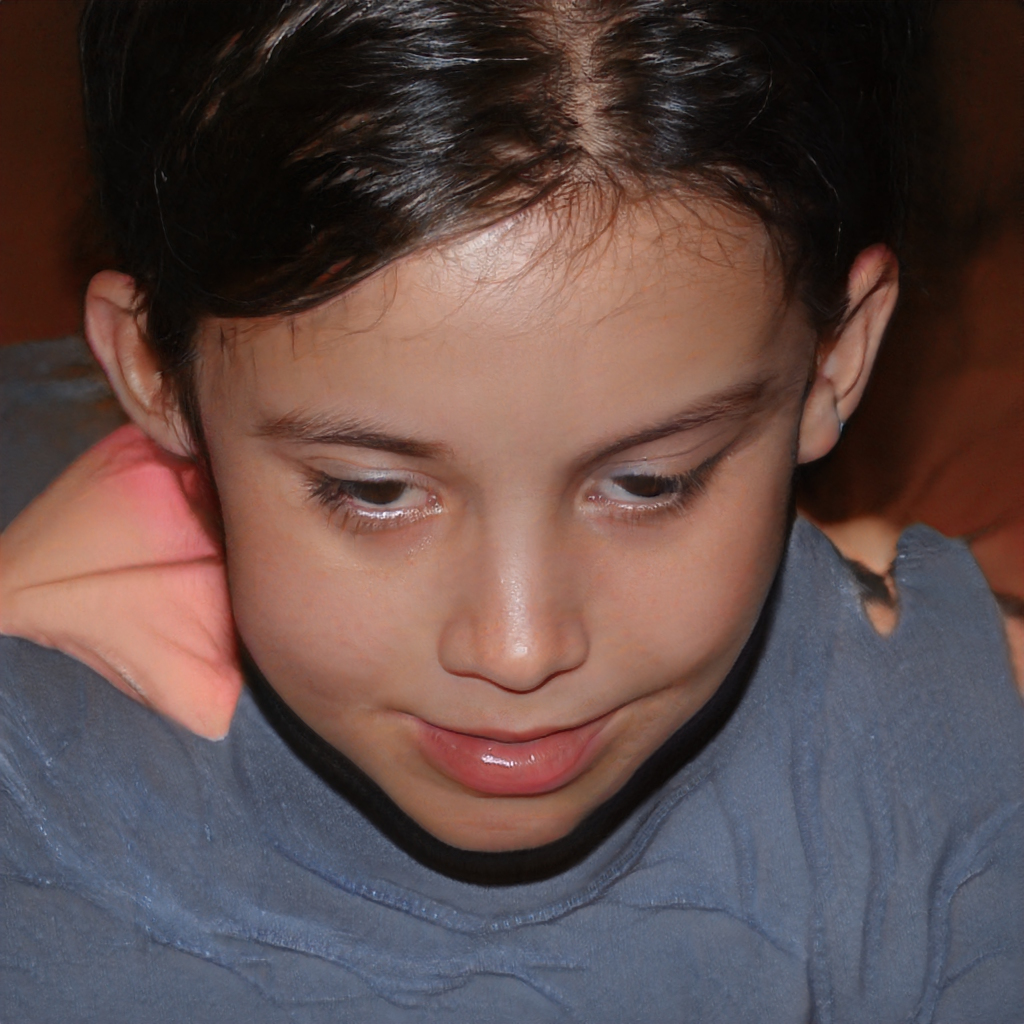
Label: Colored